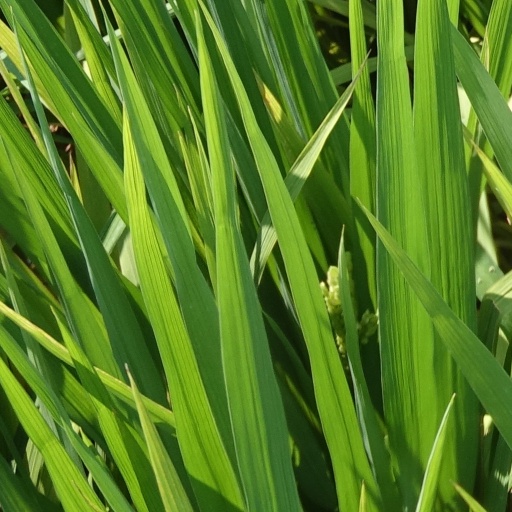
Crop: rice